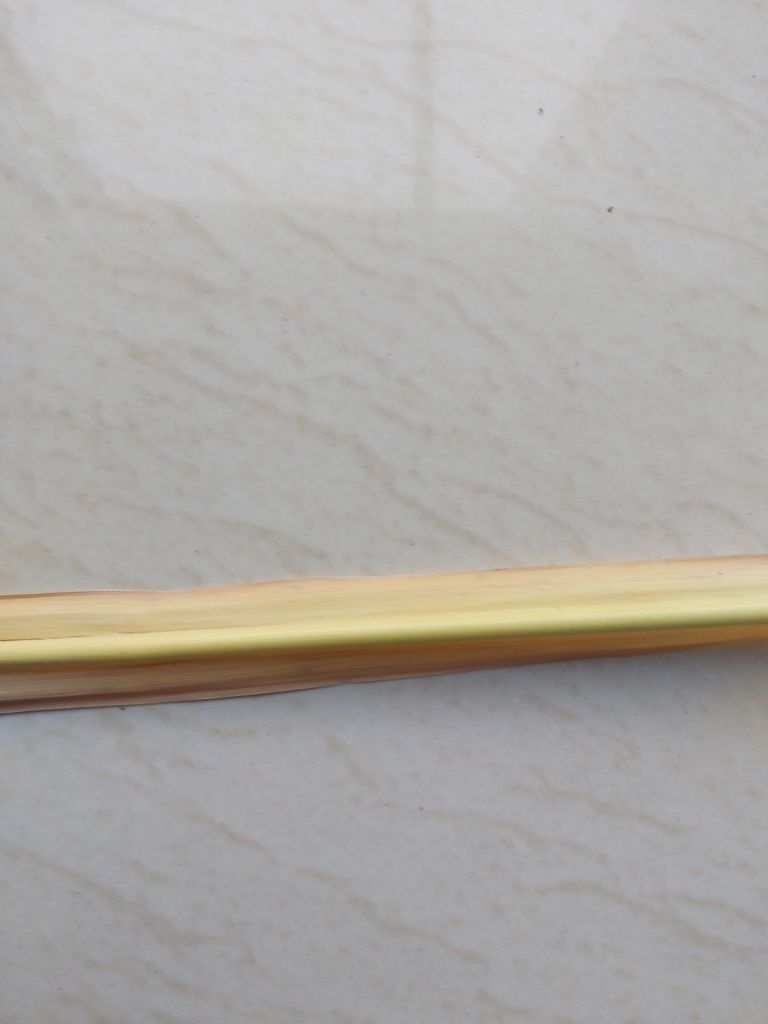
Label: Yellow Leaf